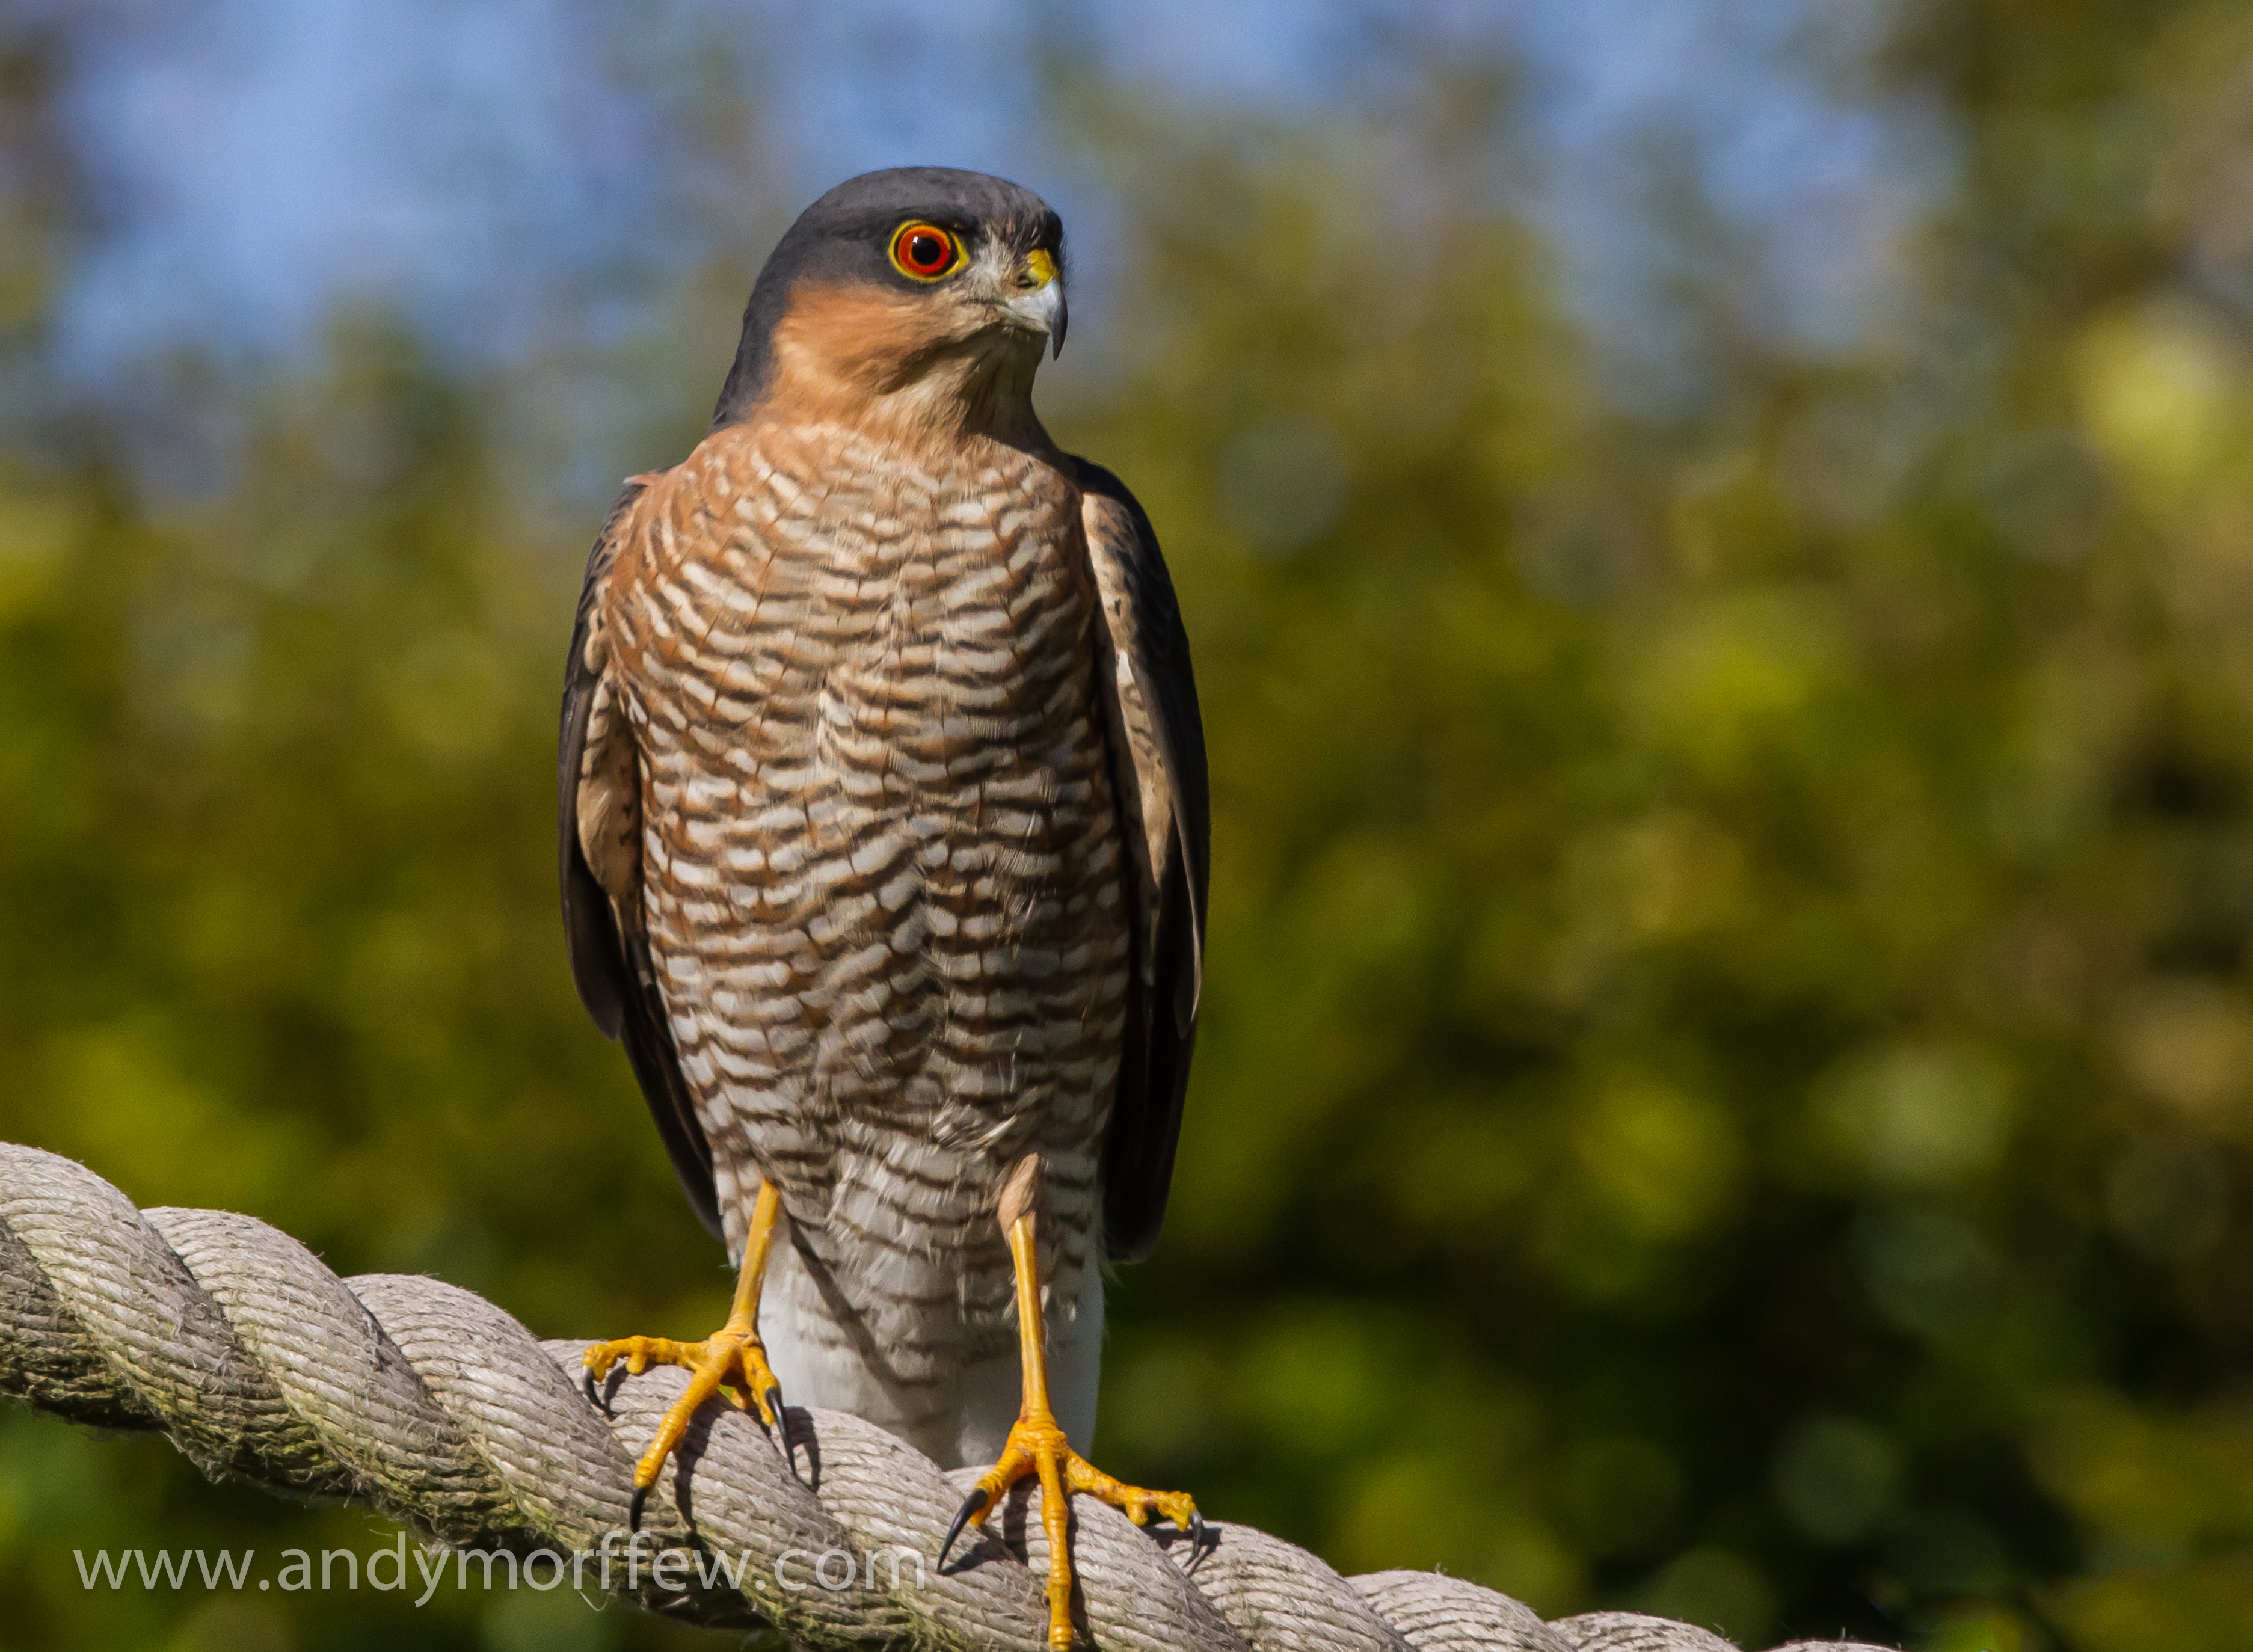
nature, bird, male, wildlife, beak, fauna, bird of prey, close up, vertebrate, birdperfect, falcon, andymorffew, morffew, naturethroughthelens, sparrowhawk, itchenabbas, hampshire, hennysanimals